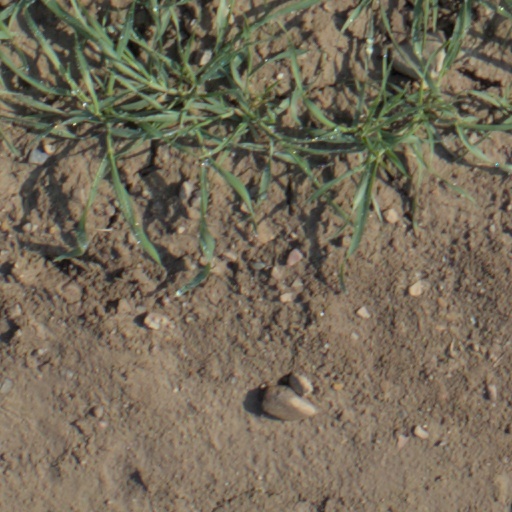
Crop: wheat